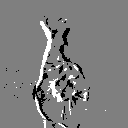
ASL letter: r